Robin Frijns

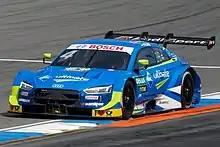
Frijns in DTM

After four straight seasons with Envision, Frijns switched to new team ABT Sportsline, teaming up with Nico Müller for the 2022–23 season. The season started at Mexico City, where, having qualified 20th, Frijns was involved in a collision with Norman Nato on the opening lap, which ended up breaking the Dutchman's left wrist and forced him to undergo surgery shortly after. As a result, Frijns missed the next round at Diriyah, held two weeks after Mexico, and was replaced by Kelvin van der Linde. Frijns also missed the third and fourth rounds at Hyderabad and Cape Town. Frijns eventually returned in São Paulo. He managed to end the race in 14th place, ahead of three other cars. During the Berlin double header, Frijns again finished in 14th place in the first race. However, his breakthrough came when Frijns shockingly claimed pole under wet conditions, forming an ABT Cupra 1-2 alongside teammate Müller. During the race, he fell back down to earth with 17th place but still grabbed his first points of the year with his pole. Frijns secured his best finish so far of the year in Monaco, with 13th.